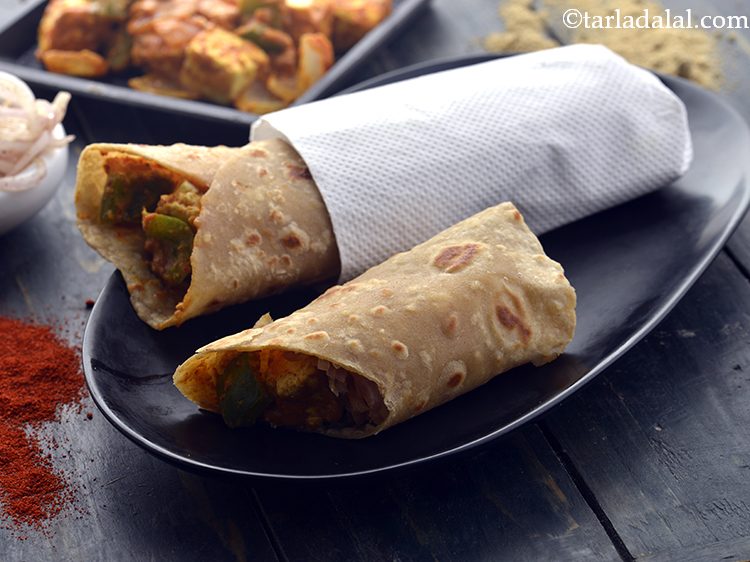
Dish: kaathi_rolls